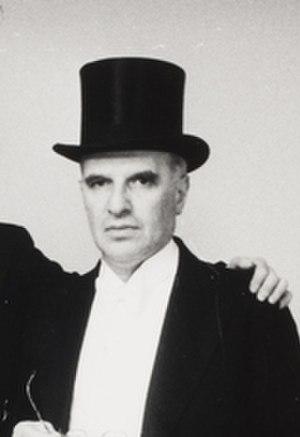
Auschwitz est le plus grand complexe concentrationnaire du Troisième Reich, à la fois camp de concentration et camp d'extermination. Il est situé dans la province de Silésie, à une cinquantaine de kilomètres à l'ouest de Cracovie, sur le territoire des localités d'Oświęcim et de Brzezinka, annexées au Reich après l'invasion de la Pologne en septembre 1939.